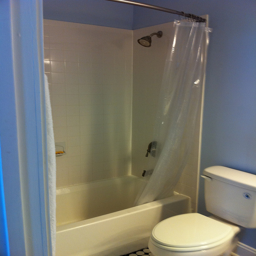
A small bathroom with a small white toilet next to a tub.
A see through shower curtain in a bathroom
This is a bathroom containing a white toilet and a white tub featuring a shower fixture, a clear plastic curtain, and a blue curtain.
A shower over a bath tub and a toilet
A BATHROOM WITH A TOILET AND TUB SHOWER HEAD